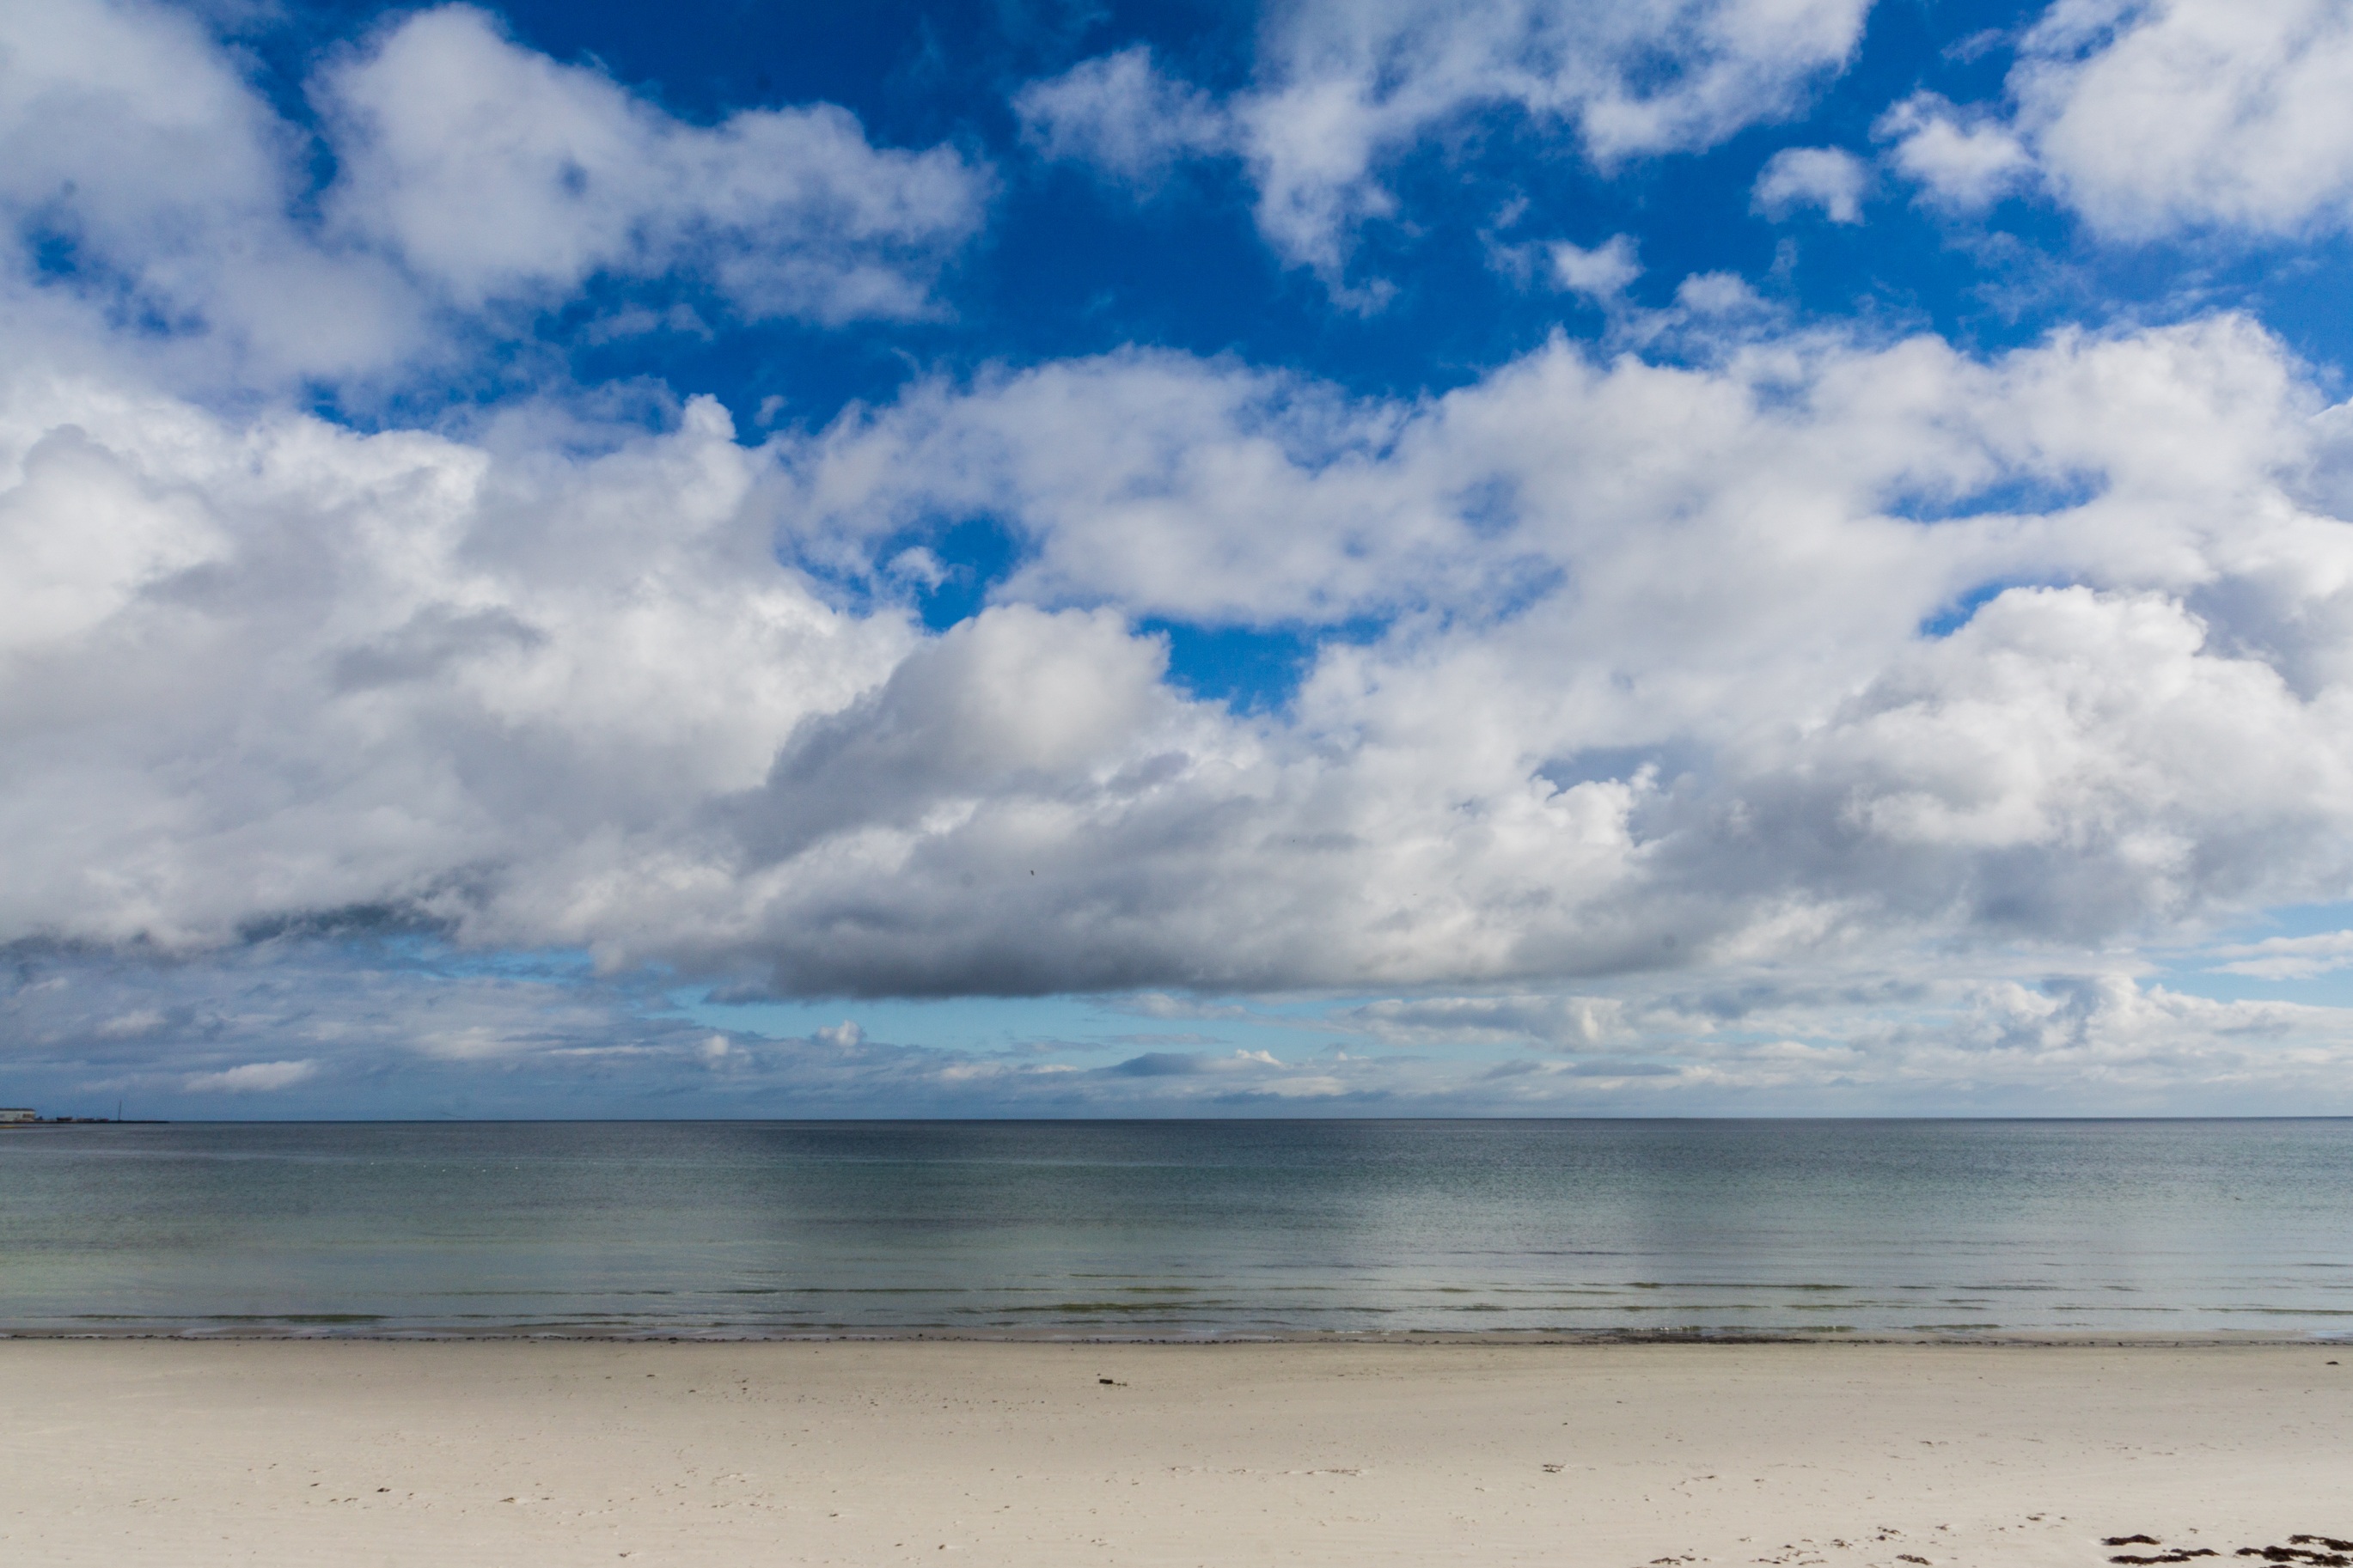
beach, sea, coast, water, sand, ocean, horizon, cloud, sky, shore, wave, holiday, blue, body of water, clouds, background, baltic sea, bornholm, meteorological phenomenon, stock photo, wind wave